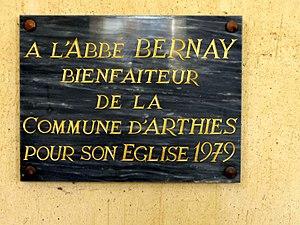
Mobilier de l'église (voir titre).
L'église Saint-Aignan est une église catholique paroissiale située à Arthies, en France. C'est l'une des églises romanes les plus anciennes du Vexin français. Son clocher en bâtière date de la seconde moitié du XIᵉ siècle, et n'a pas son pareil dans la région. Sa base comporte, à l'ouest et à l'est, deux arcades en plein cintre retombant sur de lourds chapiteaux d'une sculpture archaïque, qui dénotent de l'influence normande. Son étage de beffroi est ajouré de deux très étroites baies en plein cintre par face, qui sont flanquées de deux colonnes monolithiques munies de chapiteaux semblables, criblés de petits trous circulaires, et possèdent des linteaux monolithiques échancrés. La nef est également romane, et conserve notamment ses fenêtres d'origine. Sinon, aucun élément roman n'est plus visible en élévation. Les voûtes de la Renaissance cachent une charpente en carène renversée du XVᵉ siècle, conçue pour être lambrissée. Le petit chœur rectangulaire n'est plus celui d'origine, mais comporte notamment deux formerets avec leurs colonnettes à chapiteaux du second quart du XIIᵉ siècle.